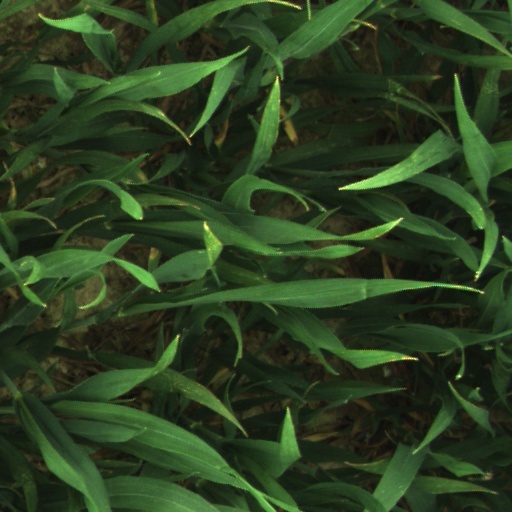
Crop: wheat